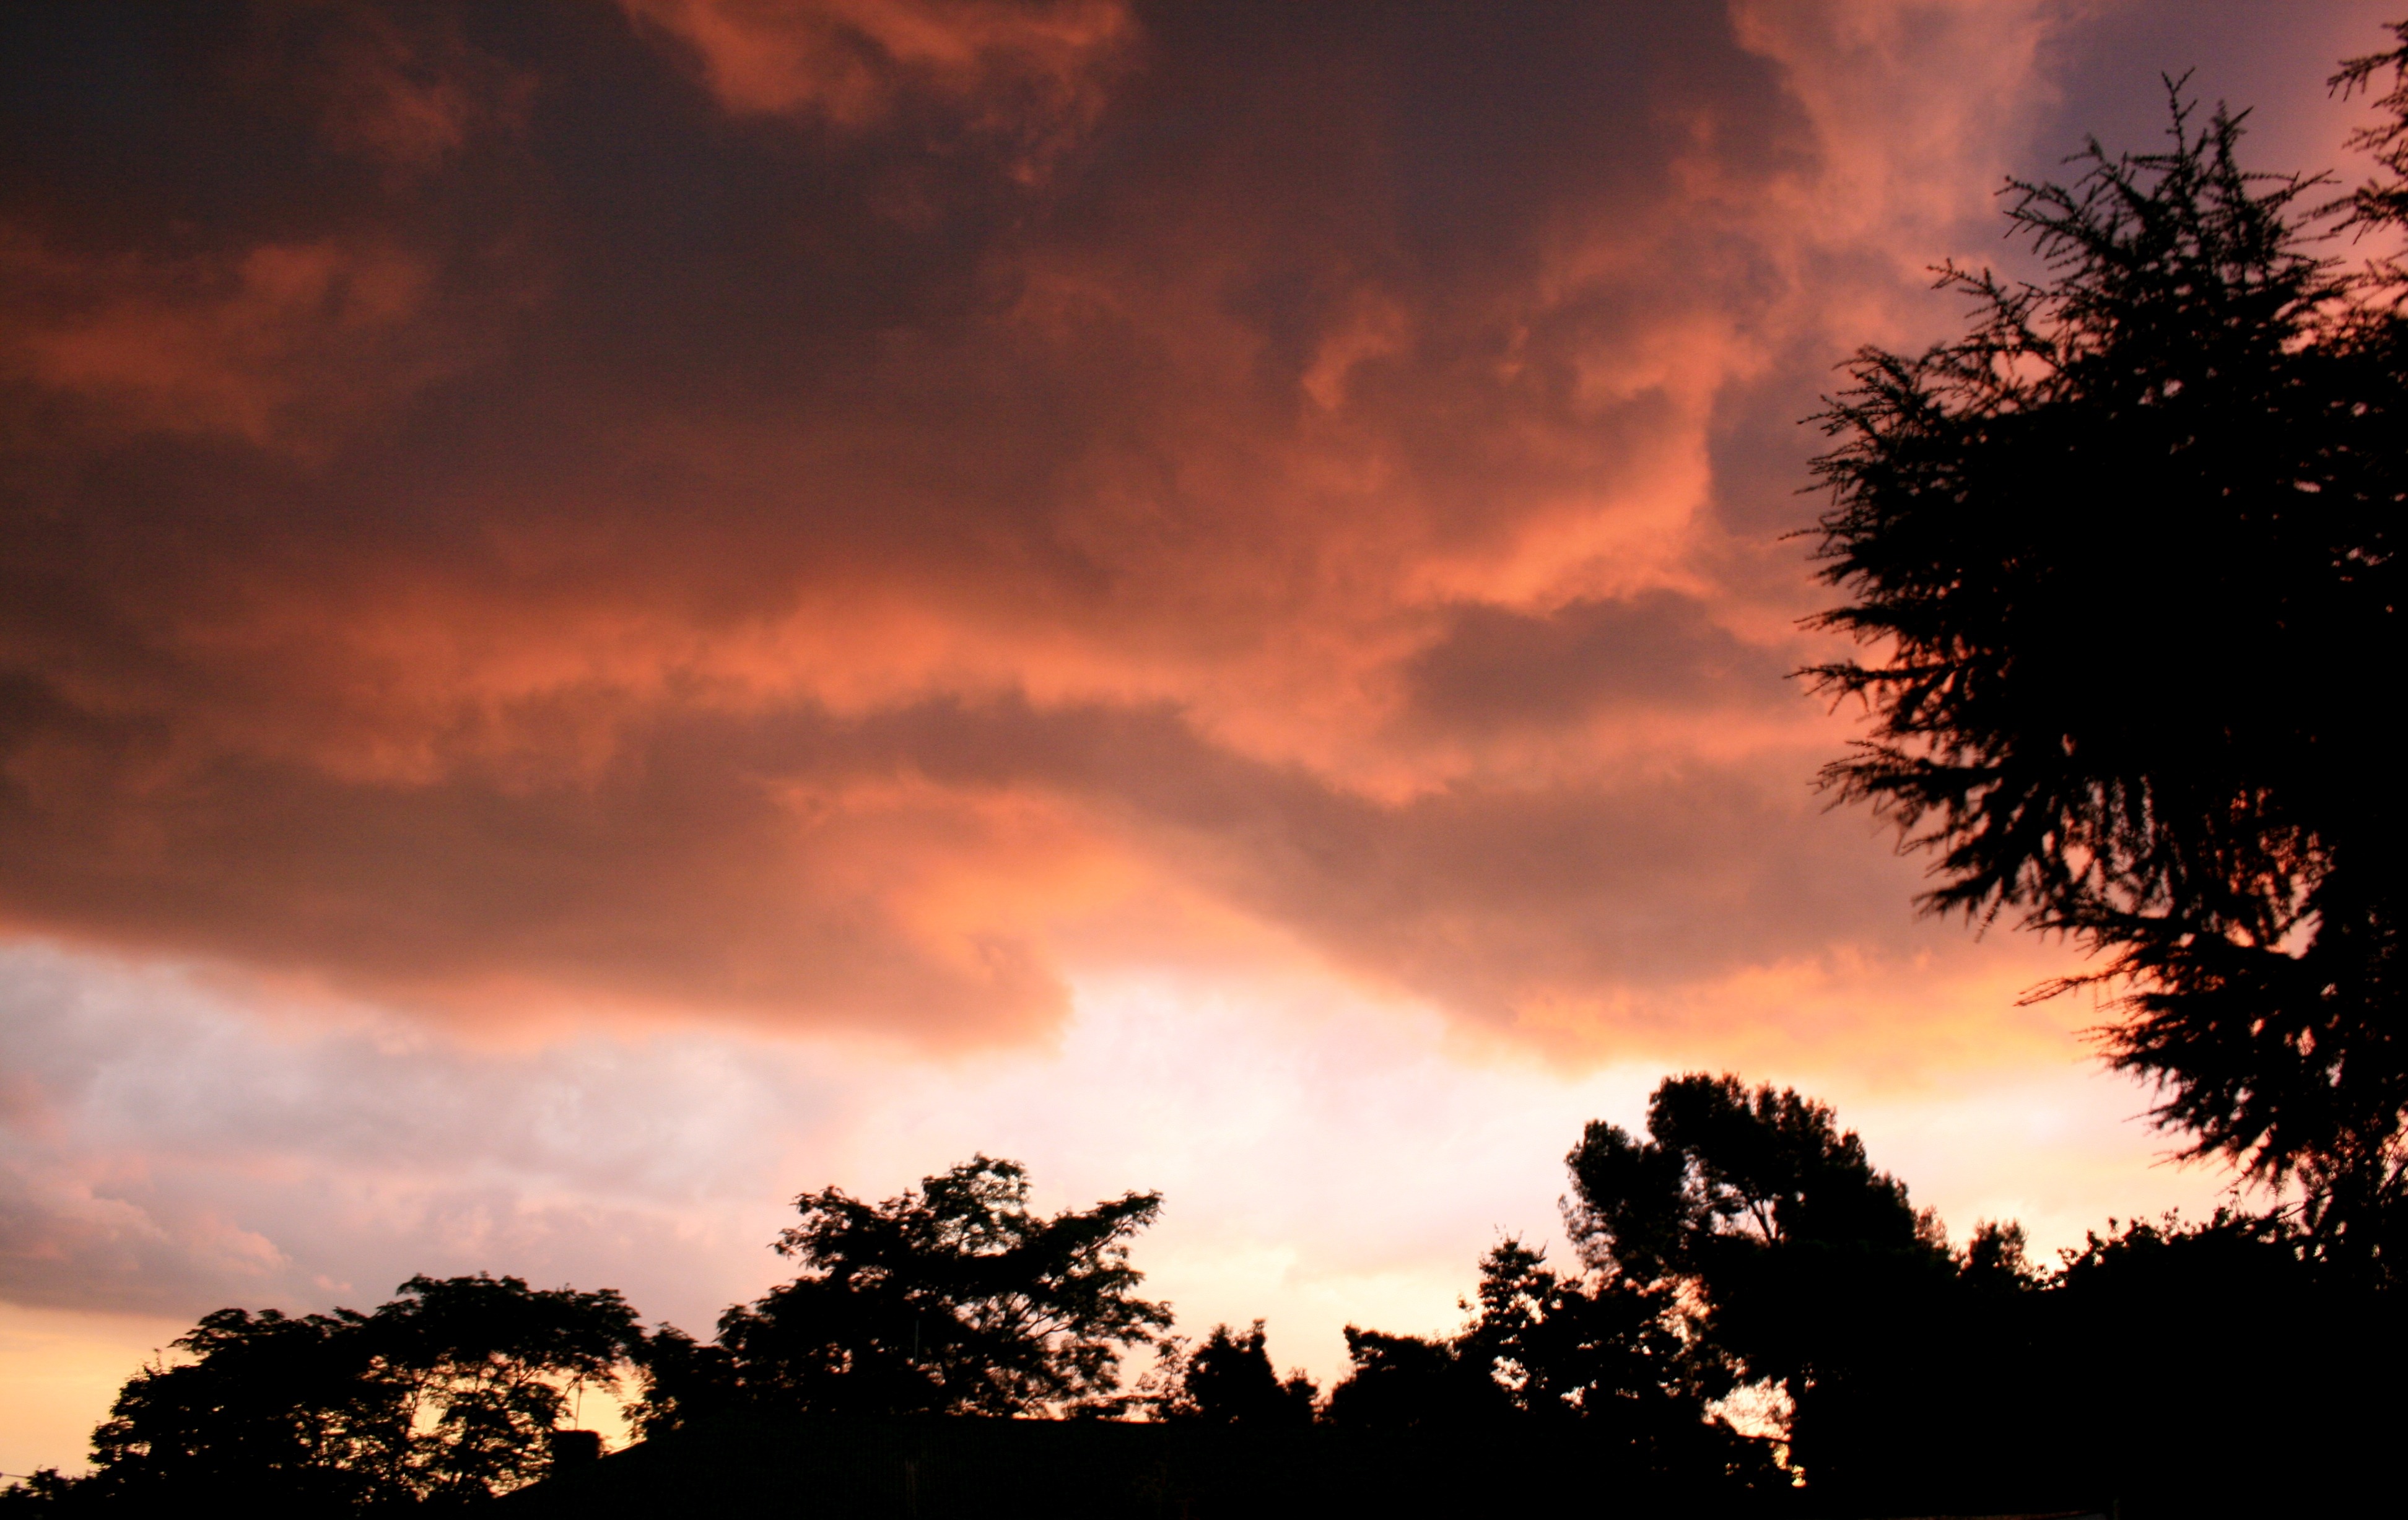
nature, light, glowing, cloud, sky, sun, sunrise, sunset, sunlight, morning, dawn, atmosphere, dusk, evening, trees, clouds, stormy, low, afterglow, blushing, meteorological phenomenon, red sky at morning, pechy pink